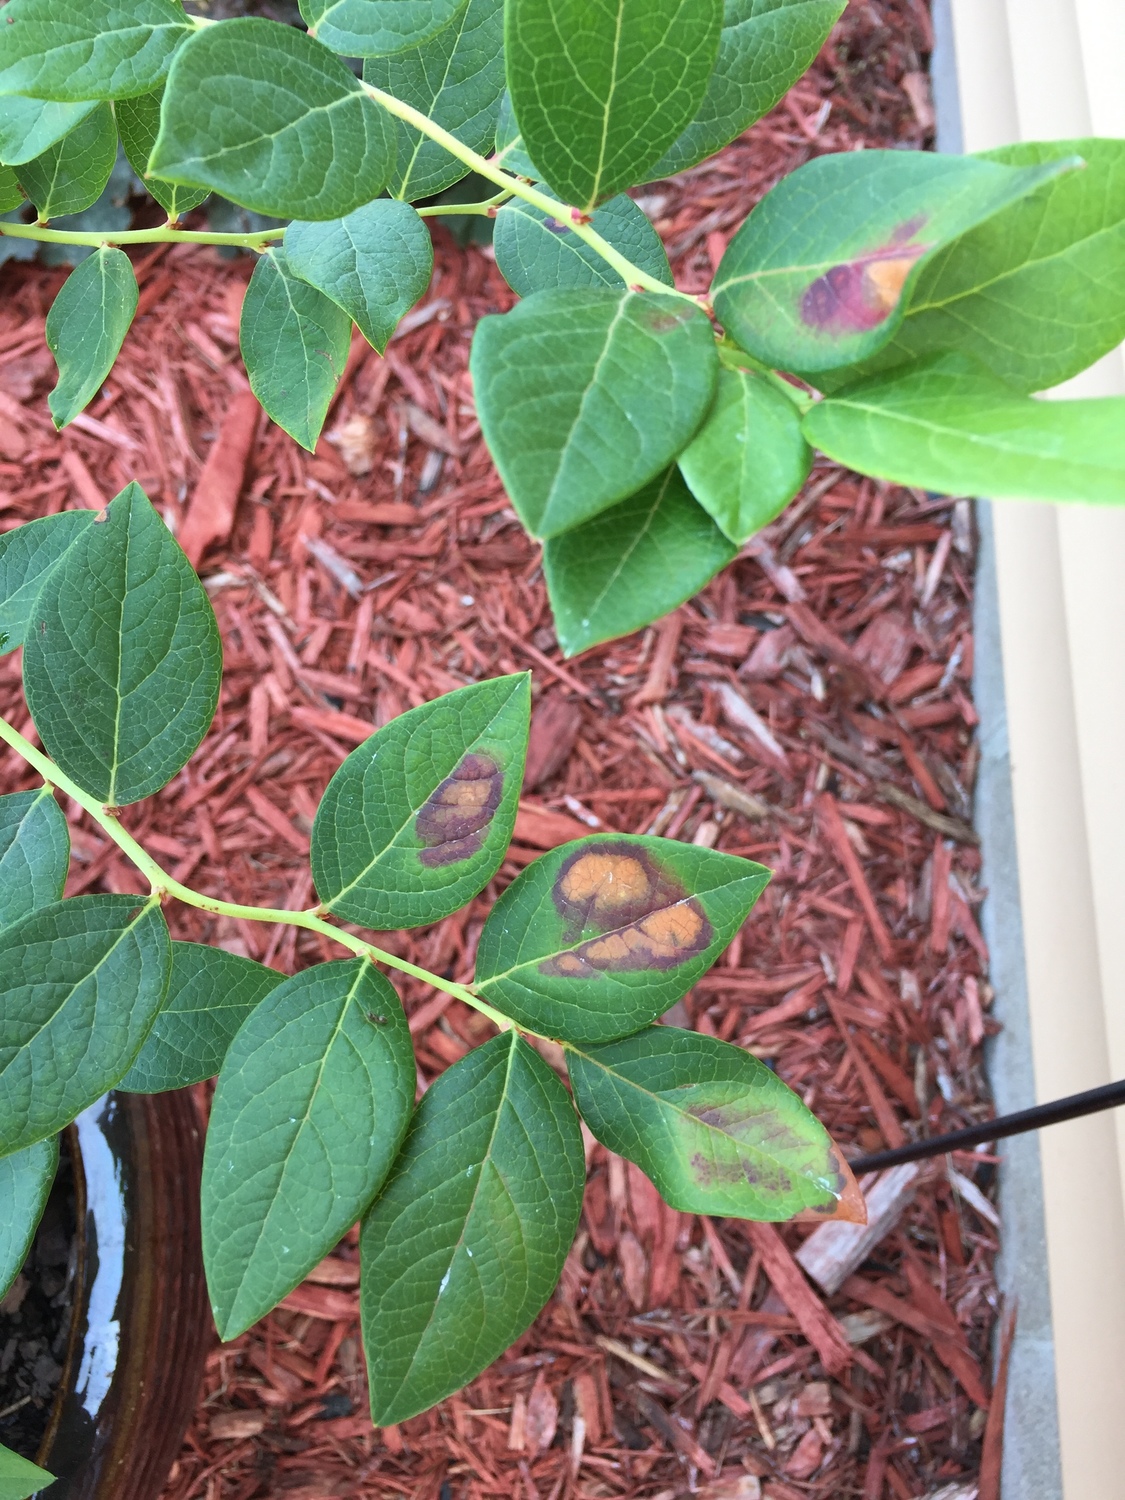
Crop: blueberry
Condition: healthy